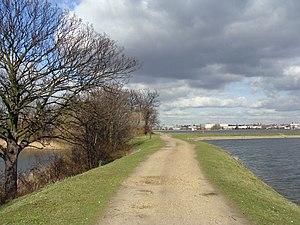
Walthamstow Wetlands est une réserve naturelle de 211 hectares, contenant les réservoirs de Walthamstow, située à Walthamstow dans le borough londonien de Waltham Forest, au nord-est de Londres. Ouvert le 20 octobre 2017 le site est particulièrement important pour la faune en raison de sa position dans la Lee Valley ; une voie de passage pour les oiseaux migrateurs, hivernants et reproducteurs dans la région du Grand Londres. Le site est désigné comme site d'intérêt scientifique spécial et est l'une des plus grandes réserves naturelles de zones humides urbaines d'Europe. Les visiteurs peuvent accéder librement au patrimoine naturel, industriel et social du site dans l'une des zones urbaines les plus diverses et densément peuplées de la capitale.